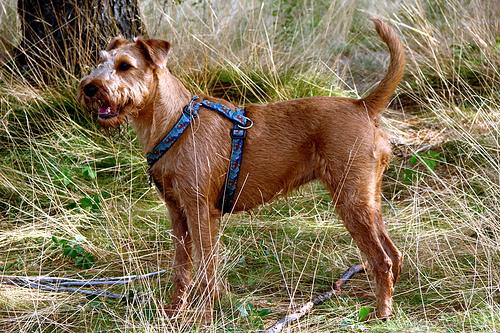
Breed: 207-n000036-Irish_terrier